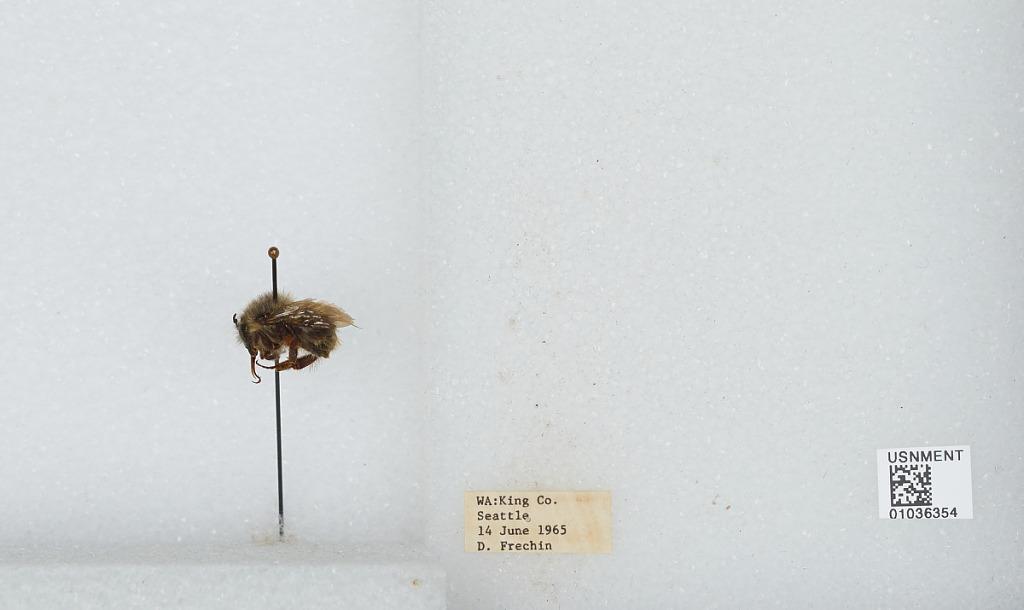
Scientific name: Bombus (Pyrobombus) mixtus Cresson
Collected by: D. Frechin
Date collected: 1965-6-14
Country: United States
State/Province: Washington
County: King
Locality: Seattle
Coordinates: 47.6097, -122.333